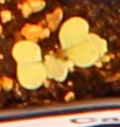
Label: Canola